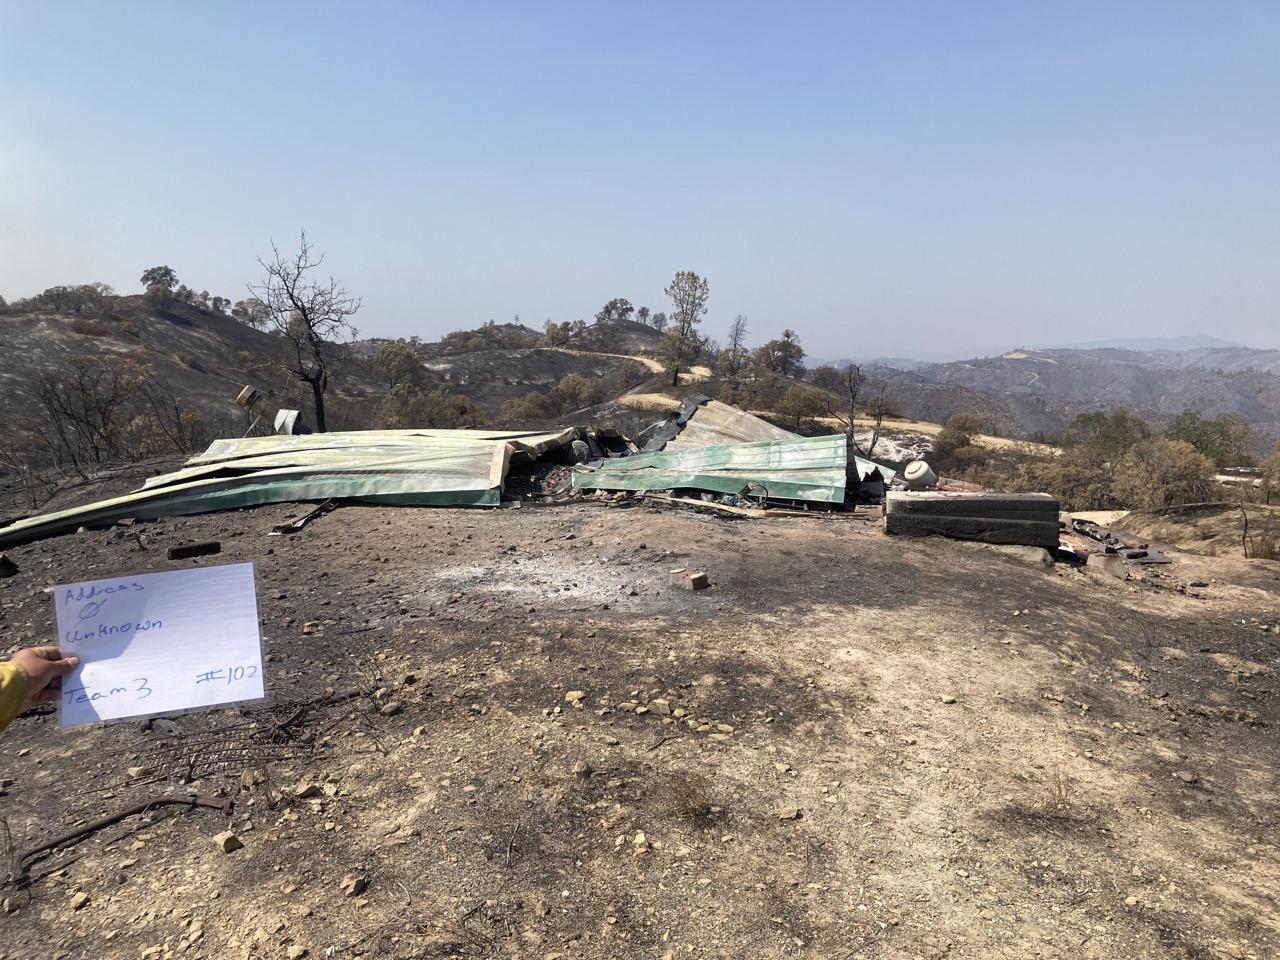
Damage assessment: destroyed